The Great Hypnotist

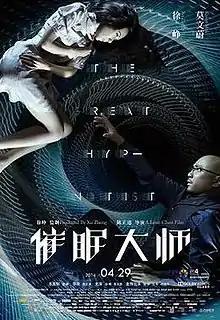
Theatrical poster

The Great Hypnotist is a 2014 Chinese mystery-thriller film directed by Leste Chen and starring Xu Zheng and Karen Mok. The film was released on April 29, 2014.